Terry Bradshaw

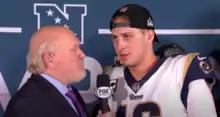
Bradshaw interviews Jared Goff after the 2018 NFC Championship Game.

After two seasons of missing the playoffs, Bradshaw played through pain—he needed a cortisone shot before every game because of an elbow injury sustained during training camp—in a strike-shortened 1982 NFL season. He still managed to tie for the most touchdown passes in the league with 17. In a 31–28 Wild Card Round loss to the San Diego Chargers, Bradshaw's last postseason game, he completed 28 of 39 passes for 325 yards, two touchdowns, and two interceptions.